Herb Pardes

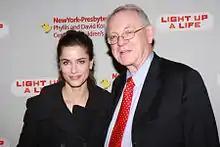
Amanda Peet and Herbert Pardes in 2009

Pardes lived near the main Columbia University campus in the Morningside Heights neighborhood of Manhattan. He is survived by three sons, Stephen, Lawrence, and James, six grandchildren and his partner, Dr. Nancy Wexler, a professor of neuropsychology at the College of Physicians and Surgeons who was the lead researcher for a study of an extended family’s Huntington’s disease in Venezuela for two decades. She herself has the disease.